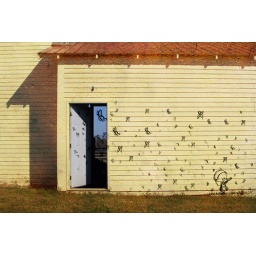
and while doing a little bit more waitinginspired by butterflies seen from jeff's officeyep jeff' the yearlong intern's office